Bengt Linder

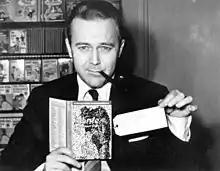
Linder in 1966, holding a book from his "Dante" series

Bengt Gunnar Sigurd Linder (26 July 1929 in Härnösand - 17 April 1985 in Lidingö) was a Swedish writer and journalist. He wrote approximately 100 books for children and young adults, as well as text for revues and entertainment programs for radio and TV.